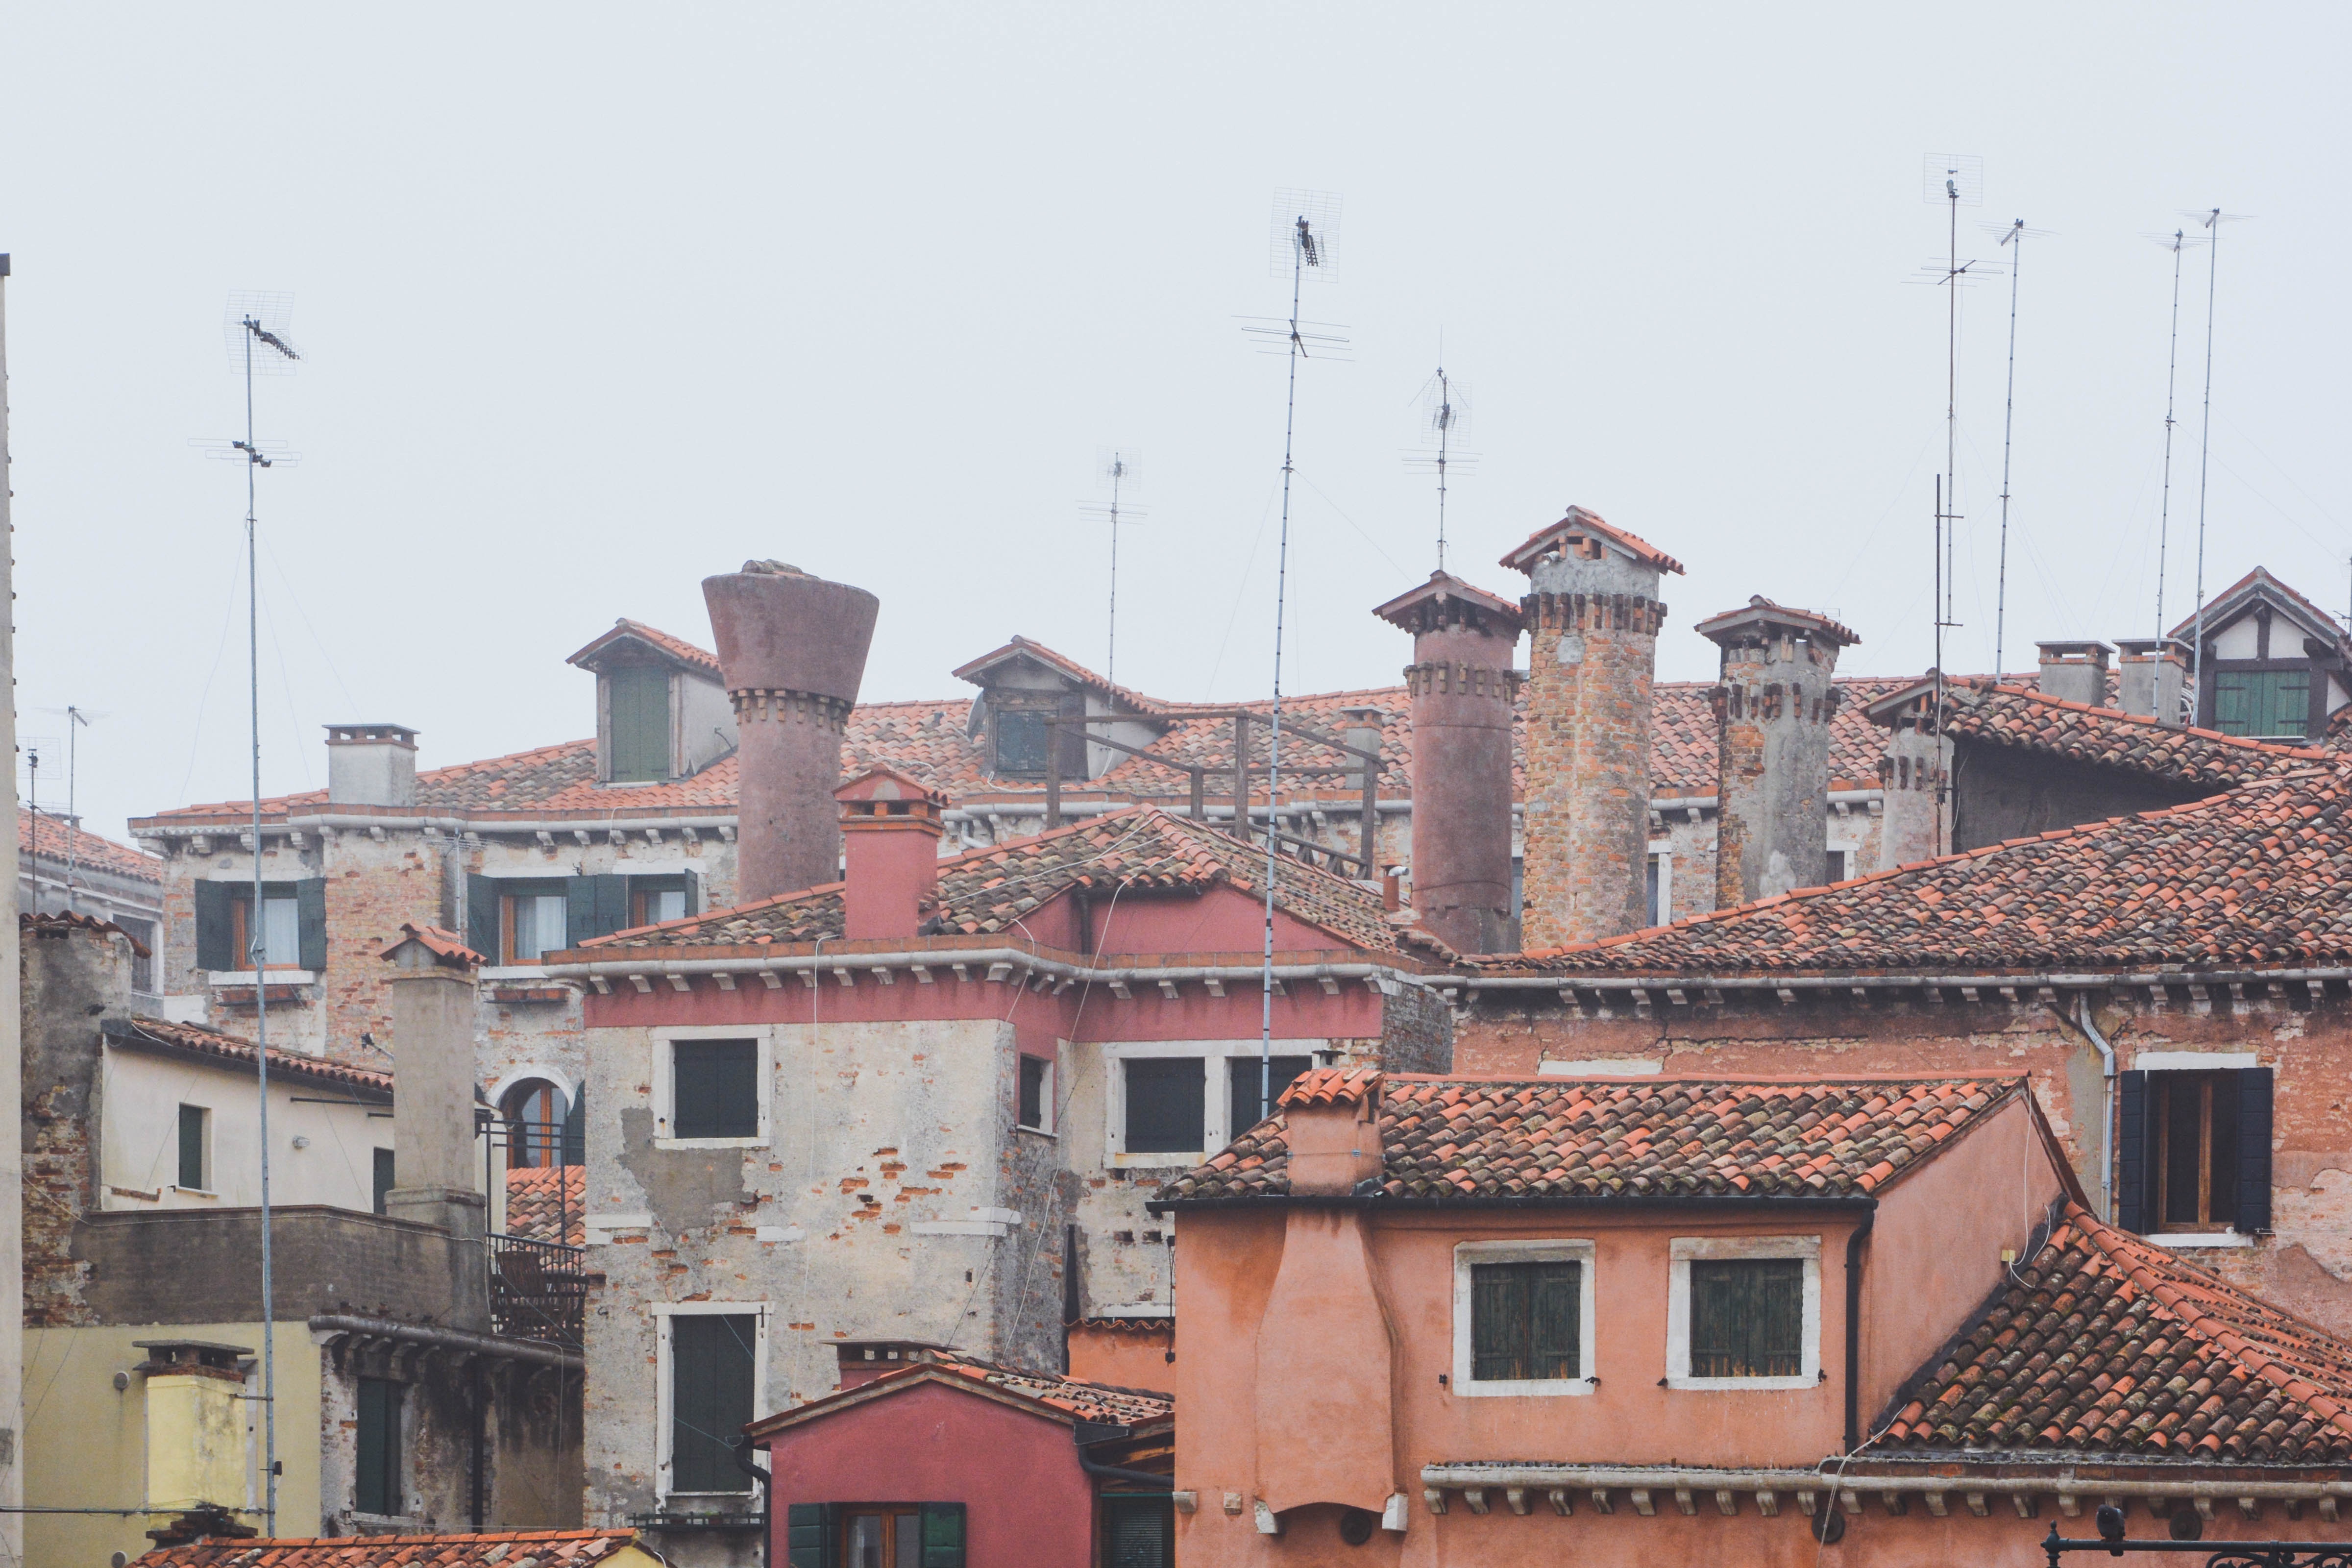
house, town, village, suburb, neighbourhood, residential area, human settlement